Winthrop Avenue

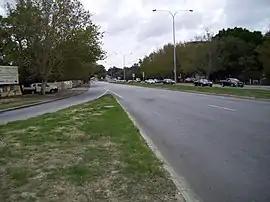
View north from Stirling Highway

Winthrop Avenue is a major north–south road in the Perth suburbs of Nedlands and Crawley. For most of its length, the road travels alongside the south-western edge of Kings Park, connecting Thomas Street with Stirling Highway, Mounts Bay Road, and the University of Western Australia's Crawley campus. It is the southernmost section of State Route 61, which links Crawley with West Perth and Yokine.